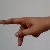
The image shows a hand gesture representing the letter 'P' in Indian Sign Language.